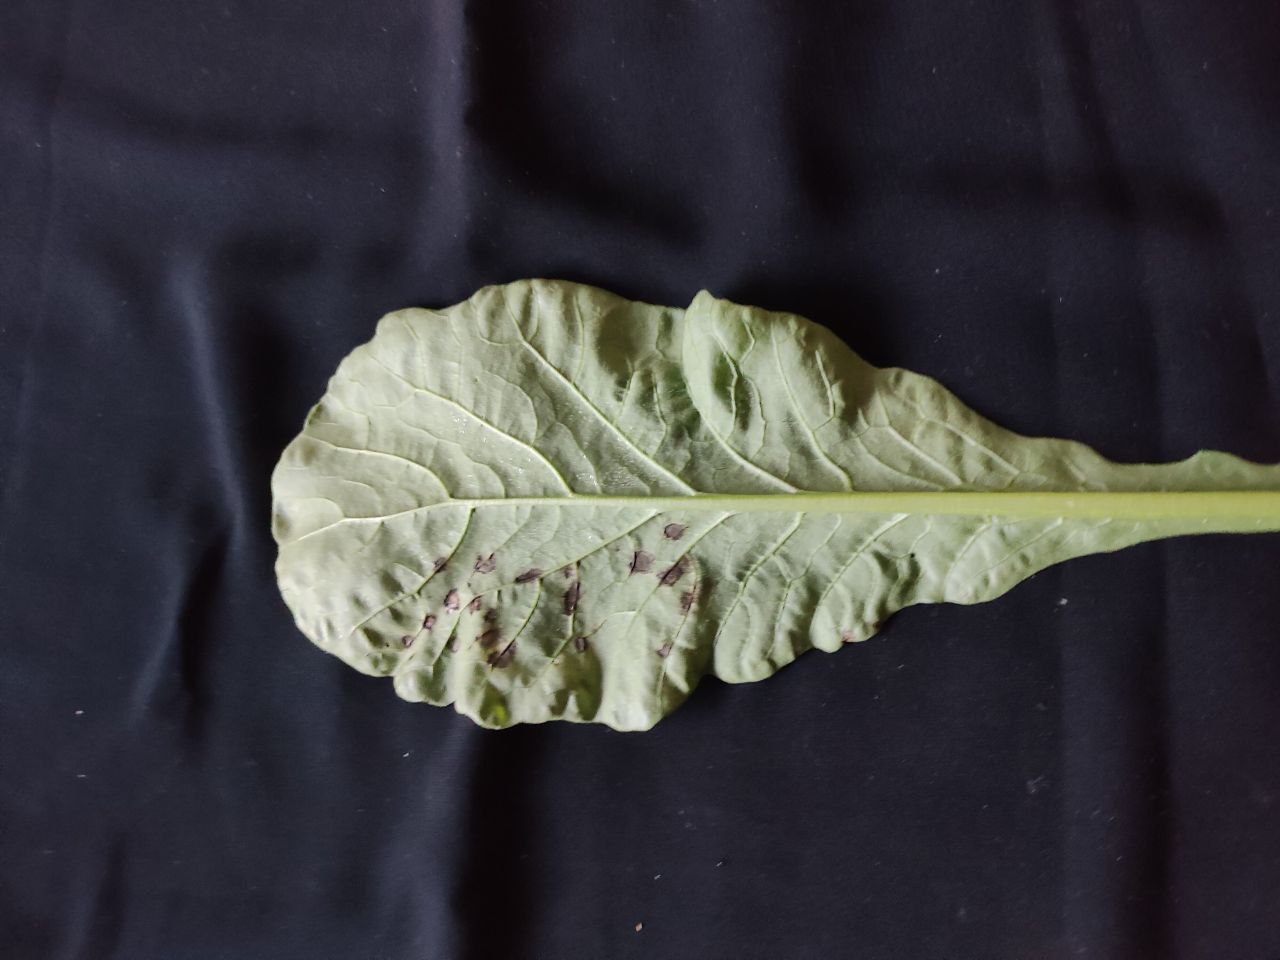
Label: Black leaf spot